Honey Mahogany

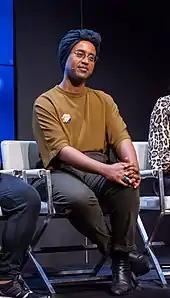
Mahogany participates in a panel discussion on the 2020 Census and the LGBTQ community at the Commonwealth Club of California, January 2020.

In 2011, Mahogany was voted Best Drag Queen by readers of San Francisco Weekly. In 2013 and 2014, Mahogany emceed Topsy Turvy: A Queer Circus Extravaganza, which has been described as a "geographically and culturally diverse cast of queer, trans*, and gender-variant circus performers us[ing] their bodies to tell unique stories that subvert traditional ideals of beauty, sexuality, and power." In 2014, Mahogany hosted San Francisco's annual Castro Street Fair.